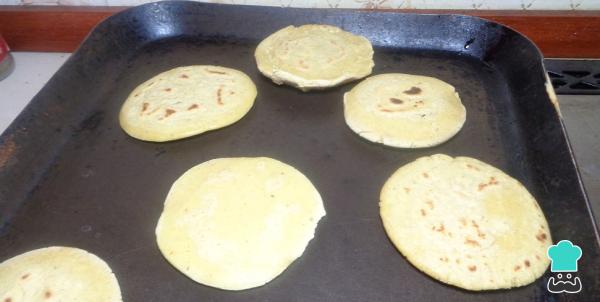
Después de tener lista la masa para los sopecitos mexicanos, tomamos un trocito pequeño y formamos una pequeña bola, la cual con ayuda de nuestras palmas vamos a aplanar un poco para que nos quede una especie de tortillita un poco gruesa, de aproximadamente 3-4 cm de diámetro. Las colocamos en la plancha para cocinarlas, vigilando constantemente para voltearlas cada medio minuto para que se cocinen por todas partes y no se quemen. Las cocinamos a fuego medio.